Derek B. Miller

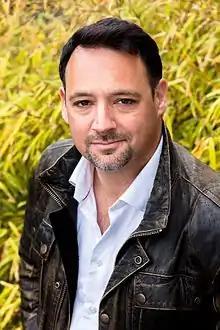

Miller was born in Boston, Massachusetts, and grew up in Wellesley. Miller's family emigrated from Eastern Europe to Massachusetts in the late 1800s and early 1900s from the Jewish Pale of Settlement. He has two children.